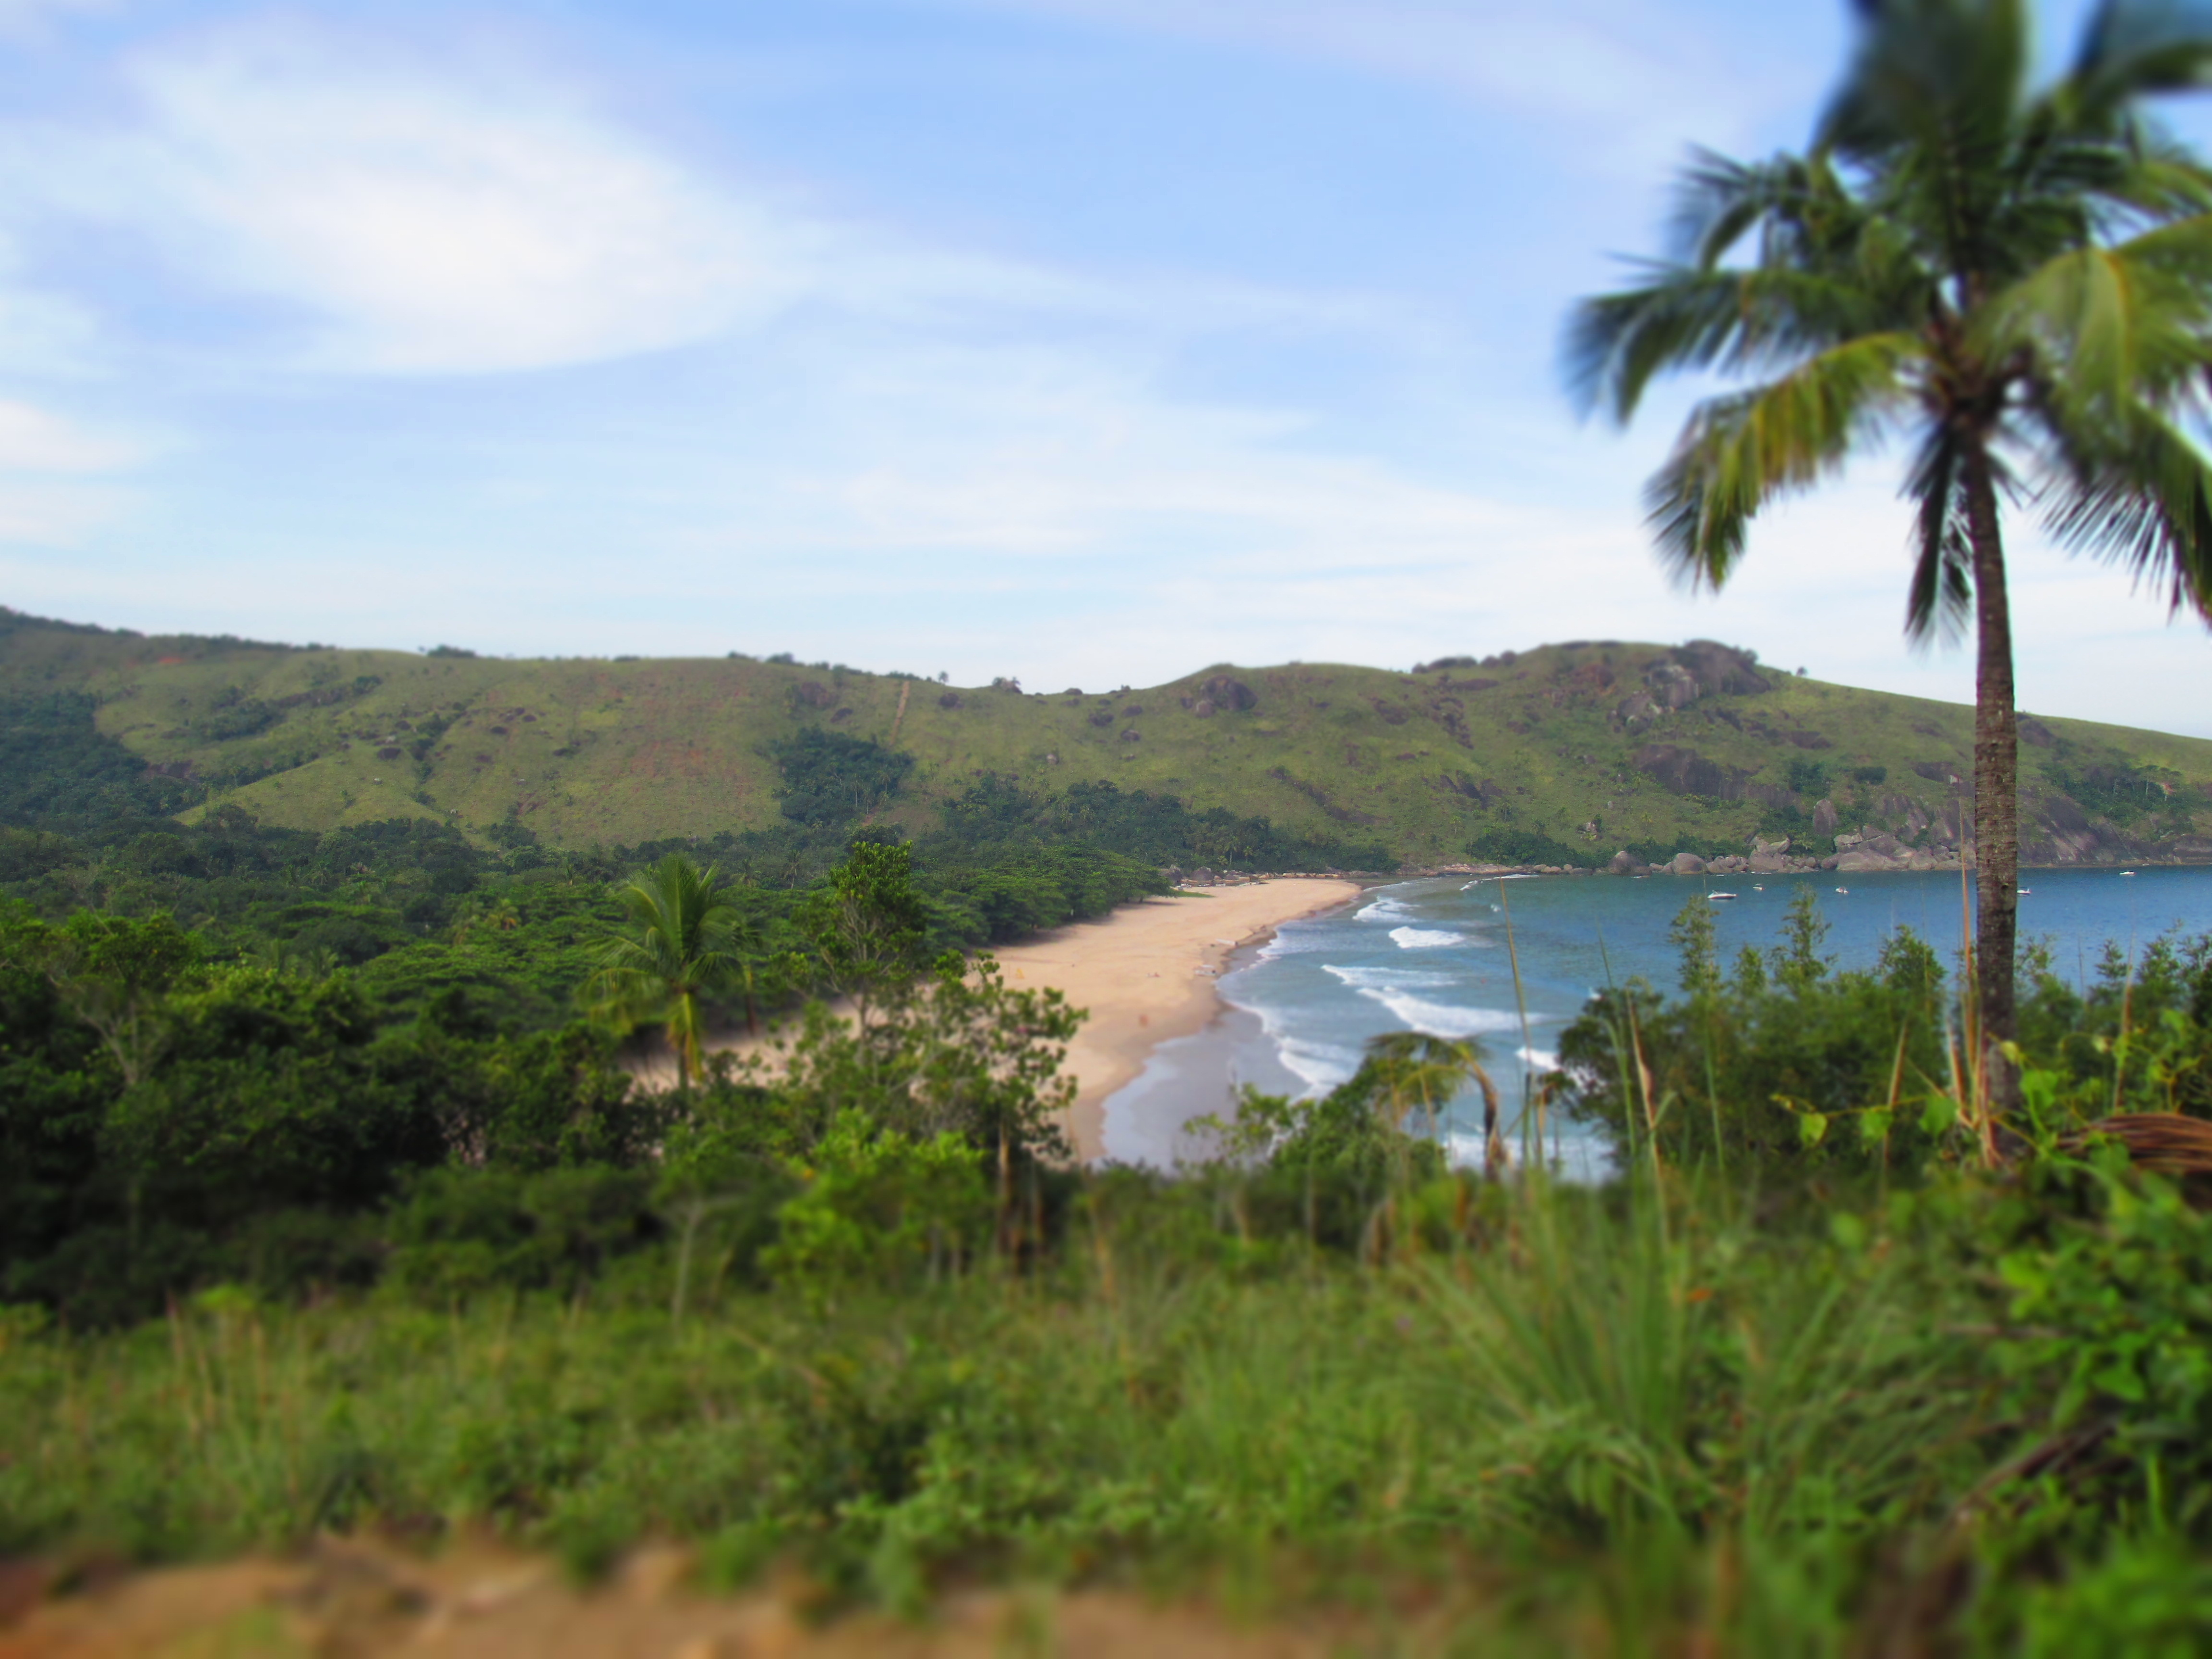
beach, vegetation, nature, water resources, tree, natural landscape, natural environment, palm tree, tropics, wilderness, nature reserve, arecales, water, biome, jungle, coast, bay, hill, waterway, shore, rural area, highland, elaeis, plant community, attalea speciosa, landscape, river, plant, sea, lake, hill station, bank, land lot, shrubland, mountain, wildlife, vacation, loch, road